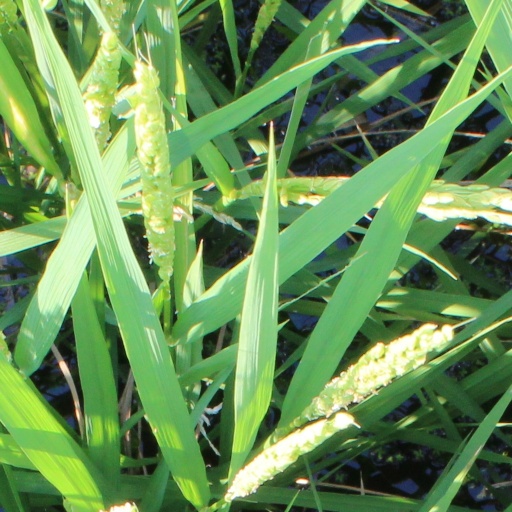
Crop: rice